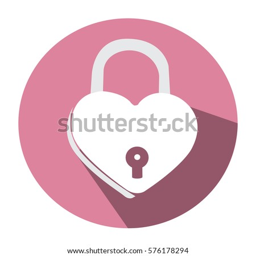
isolated heart shaped lock on a colored tag